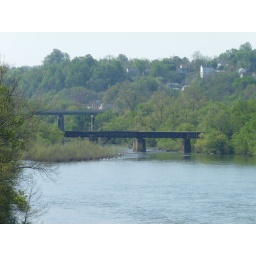
view of old railroad bridge on James River at Lynchburg, Virginia (highway bridge in b.g.)